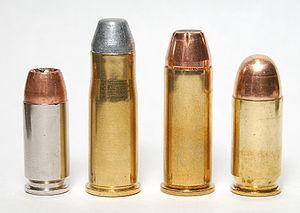
La cartouche US .38-40 Winchester Center Fire a été conçue en 1874 par la W.R.A. Co pour la Winchester 1873.